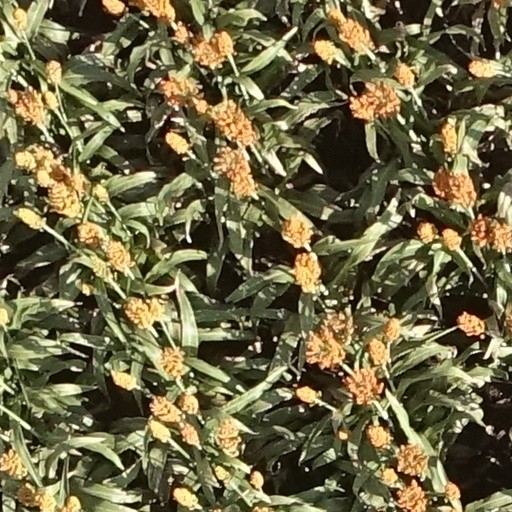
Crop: sorghum